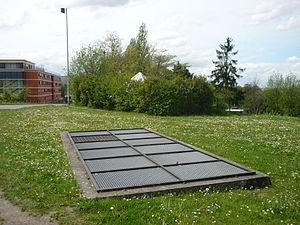
Vestiges du SK de Noisy-le-Grand avec une bouche d'aération au premier plan et le terminus au second plan, France
Le métro de Noisy-le-Grand est une ligne de transport du type navette hectométrique aujourd'hui abandonnée. Construite et inaugurée, elle n'a jamais été ouverte au public. Elle était équipée du système SK.
Le SK est un système de transport hectométrique construit par la société Soulé de Bagnères-de-Bigorre. Le nom SK provient des initiales du fabricant Soulé, et de son concepteur Yann de Kermadec.